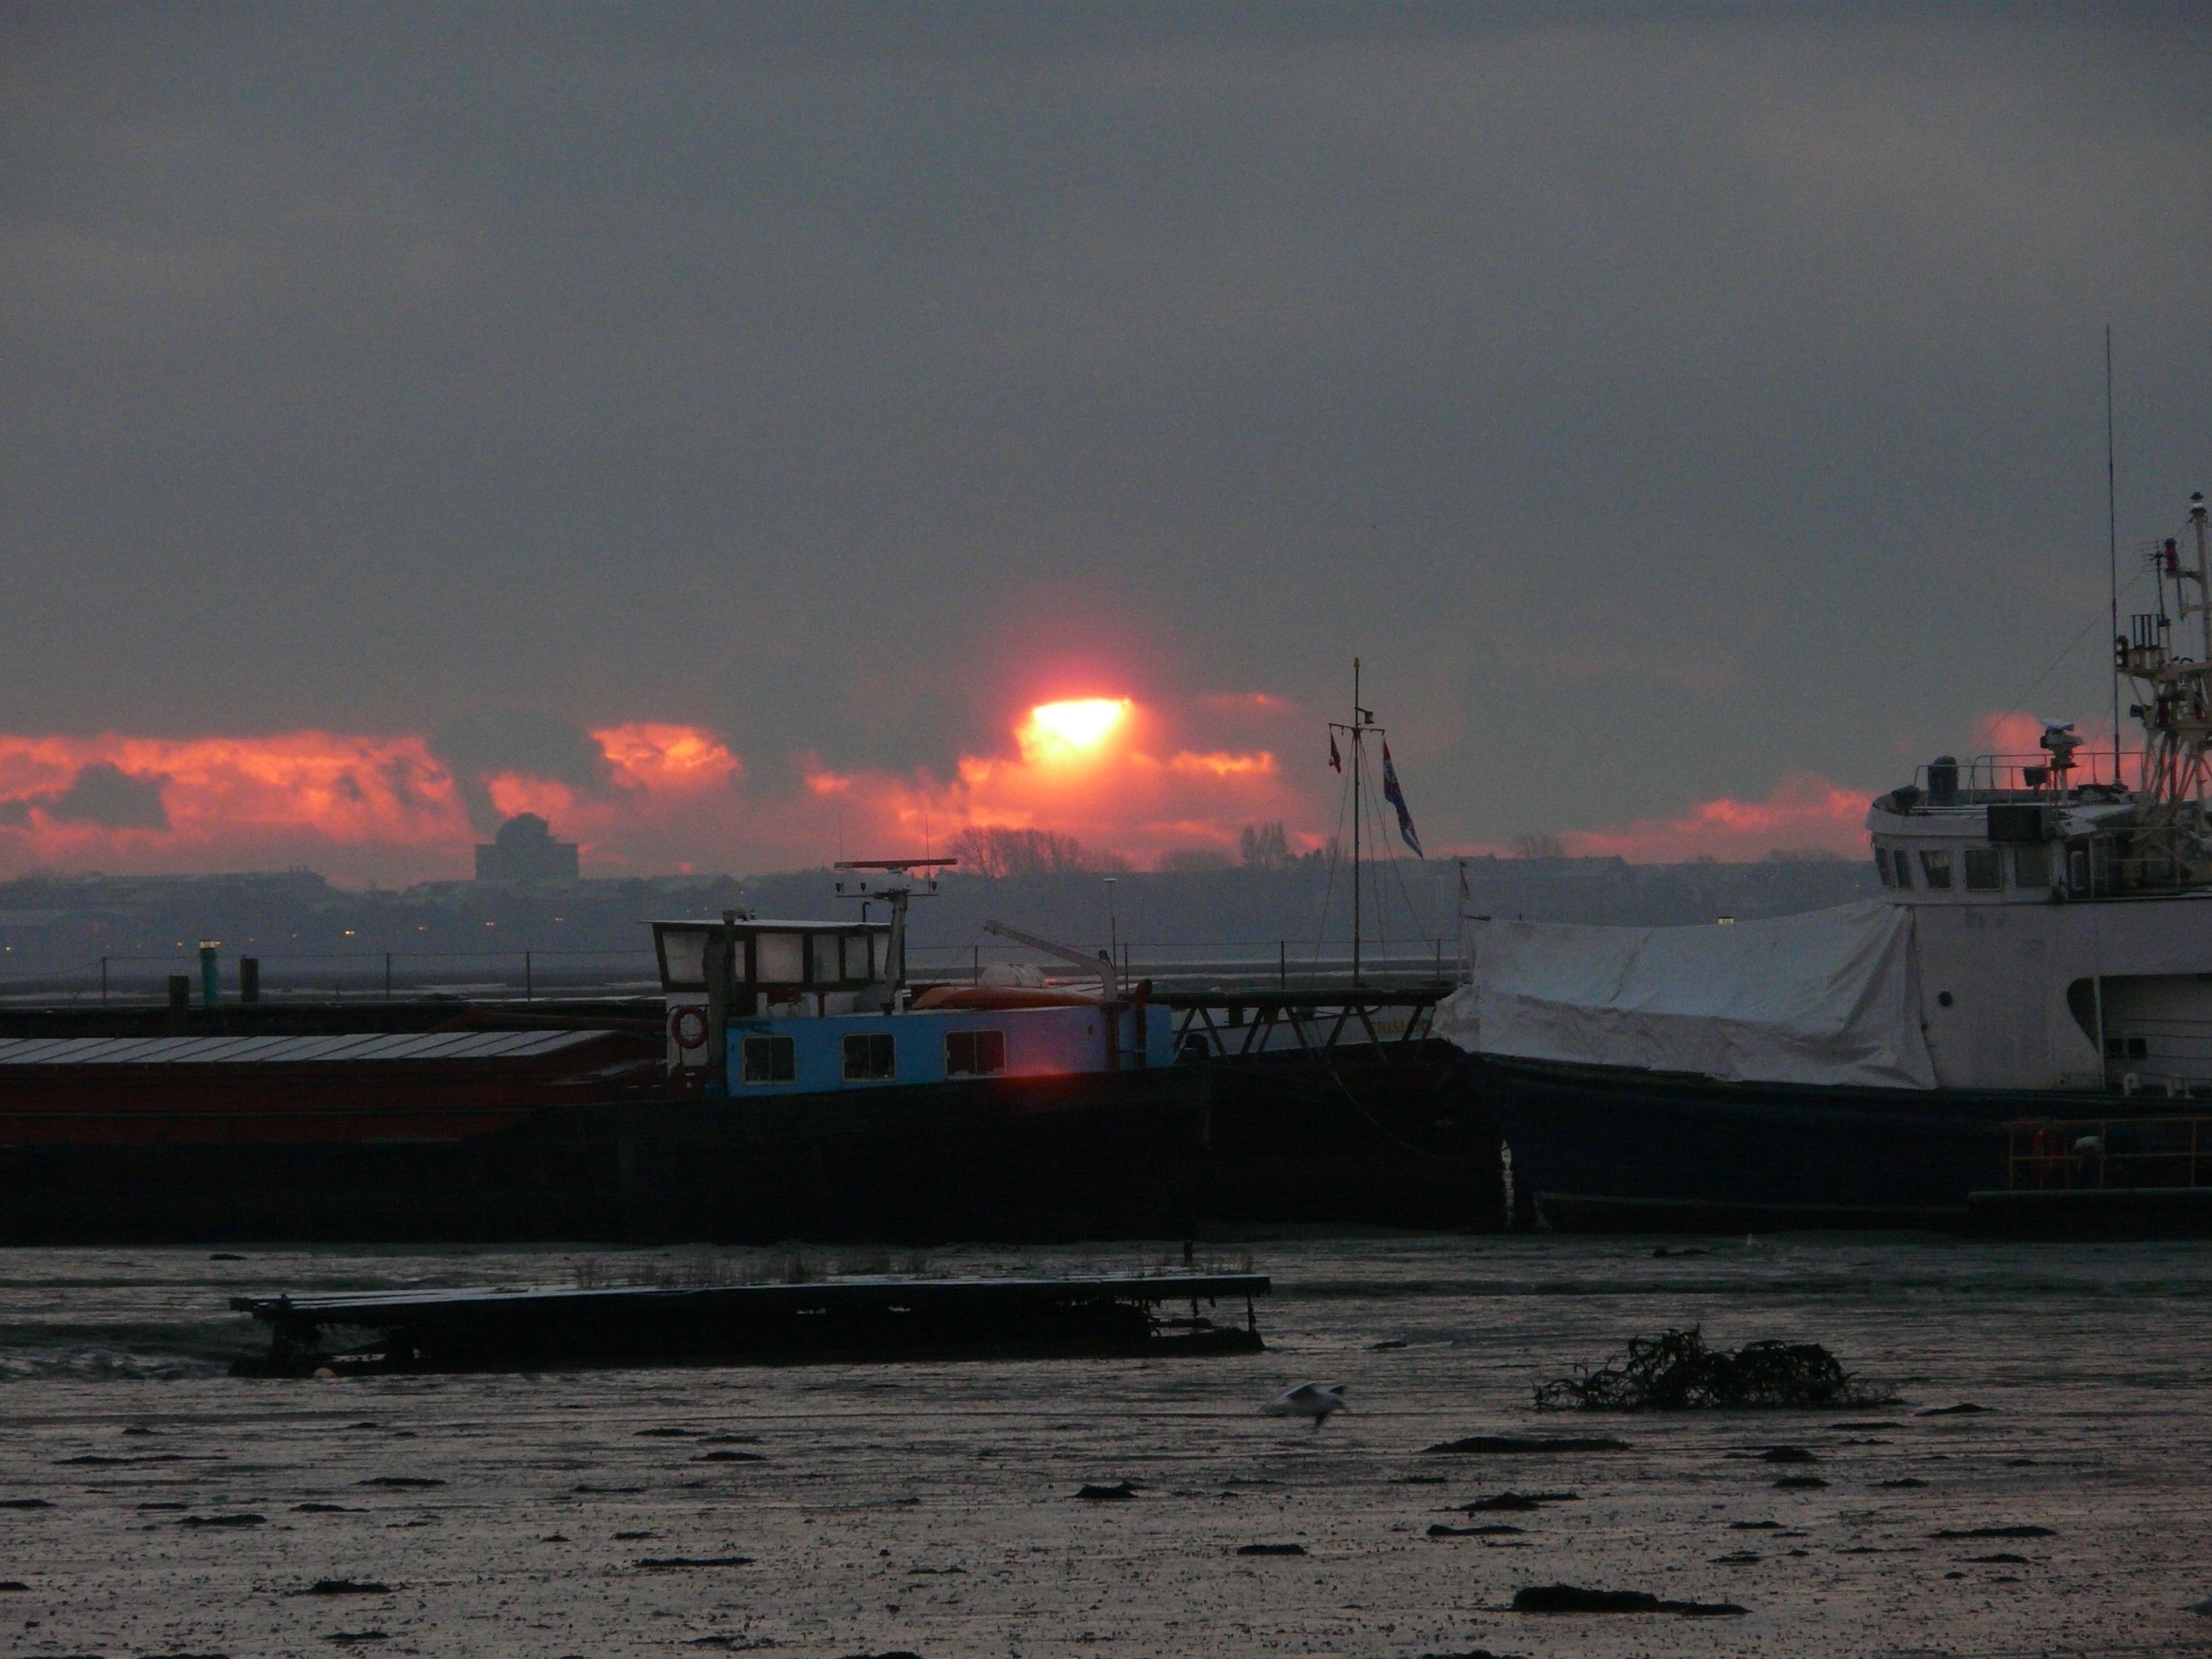
sea, coast, ocean, sun, sunrise, sunset, morning, dawn, ship, dusk, vehicle, clouds, rays, watercraft, early, hampshire, atmosphere of earth, tank ship, portchester